Sixteen Kingdoms

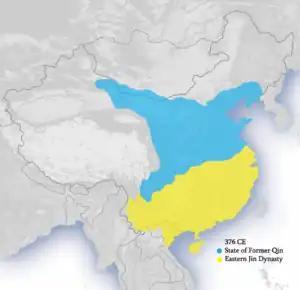
Territory of the Former Qin kingdom and the Jin dynasty in 376.

The Former Qin was founded in 351 by Fu Jian (317–355), a Di general, who had served under the Later Zhao and surrendered to the Jin before declaring independence in Shaanxi. After his death in 355, the kingdom was briefly handed to his son Fu Sheng, before his nephew Fu Jian (337–385) took control of the leadership. Under the younger Fu Jian, who was guided by Wang Meng, an ethnic Chinese advisor, the Former Qin strengthened rapidly. From 370 to 76, the Former Qin extinguished the Former Yan, Dai and Former Liang to unite all of northern China. Fu Jian also captured Sichuan from the Eastern Jin and wanted to conquer the rest of southern China. Wang Meng opposed this move, citing the need for the Former Qin to consolidate control over various ethnicities in northern China, while Qiang chieftain Yao Chang and Xianbei general Murong Chui both supported the idea. In 383, after Wang Meng's death, Fu Jian launched a massive invasion of southern China, but was he was routed in a devastating defeat at the Battle of Feishui, in which Eastern Jin troops vanquished a much larger Former Qin force.